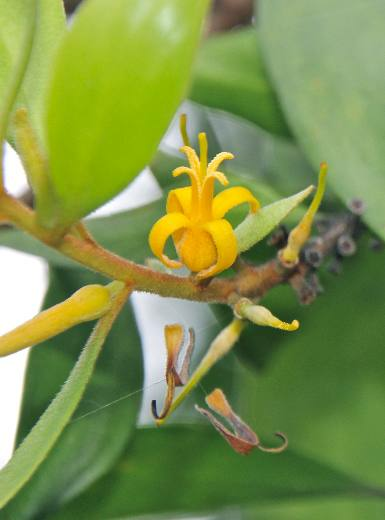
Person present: No